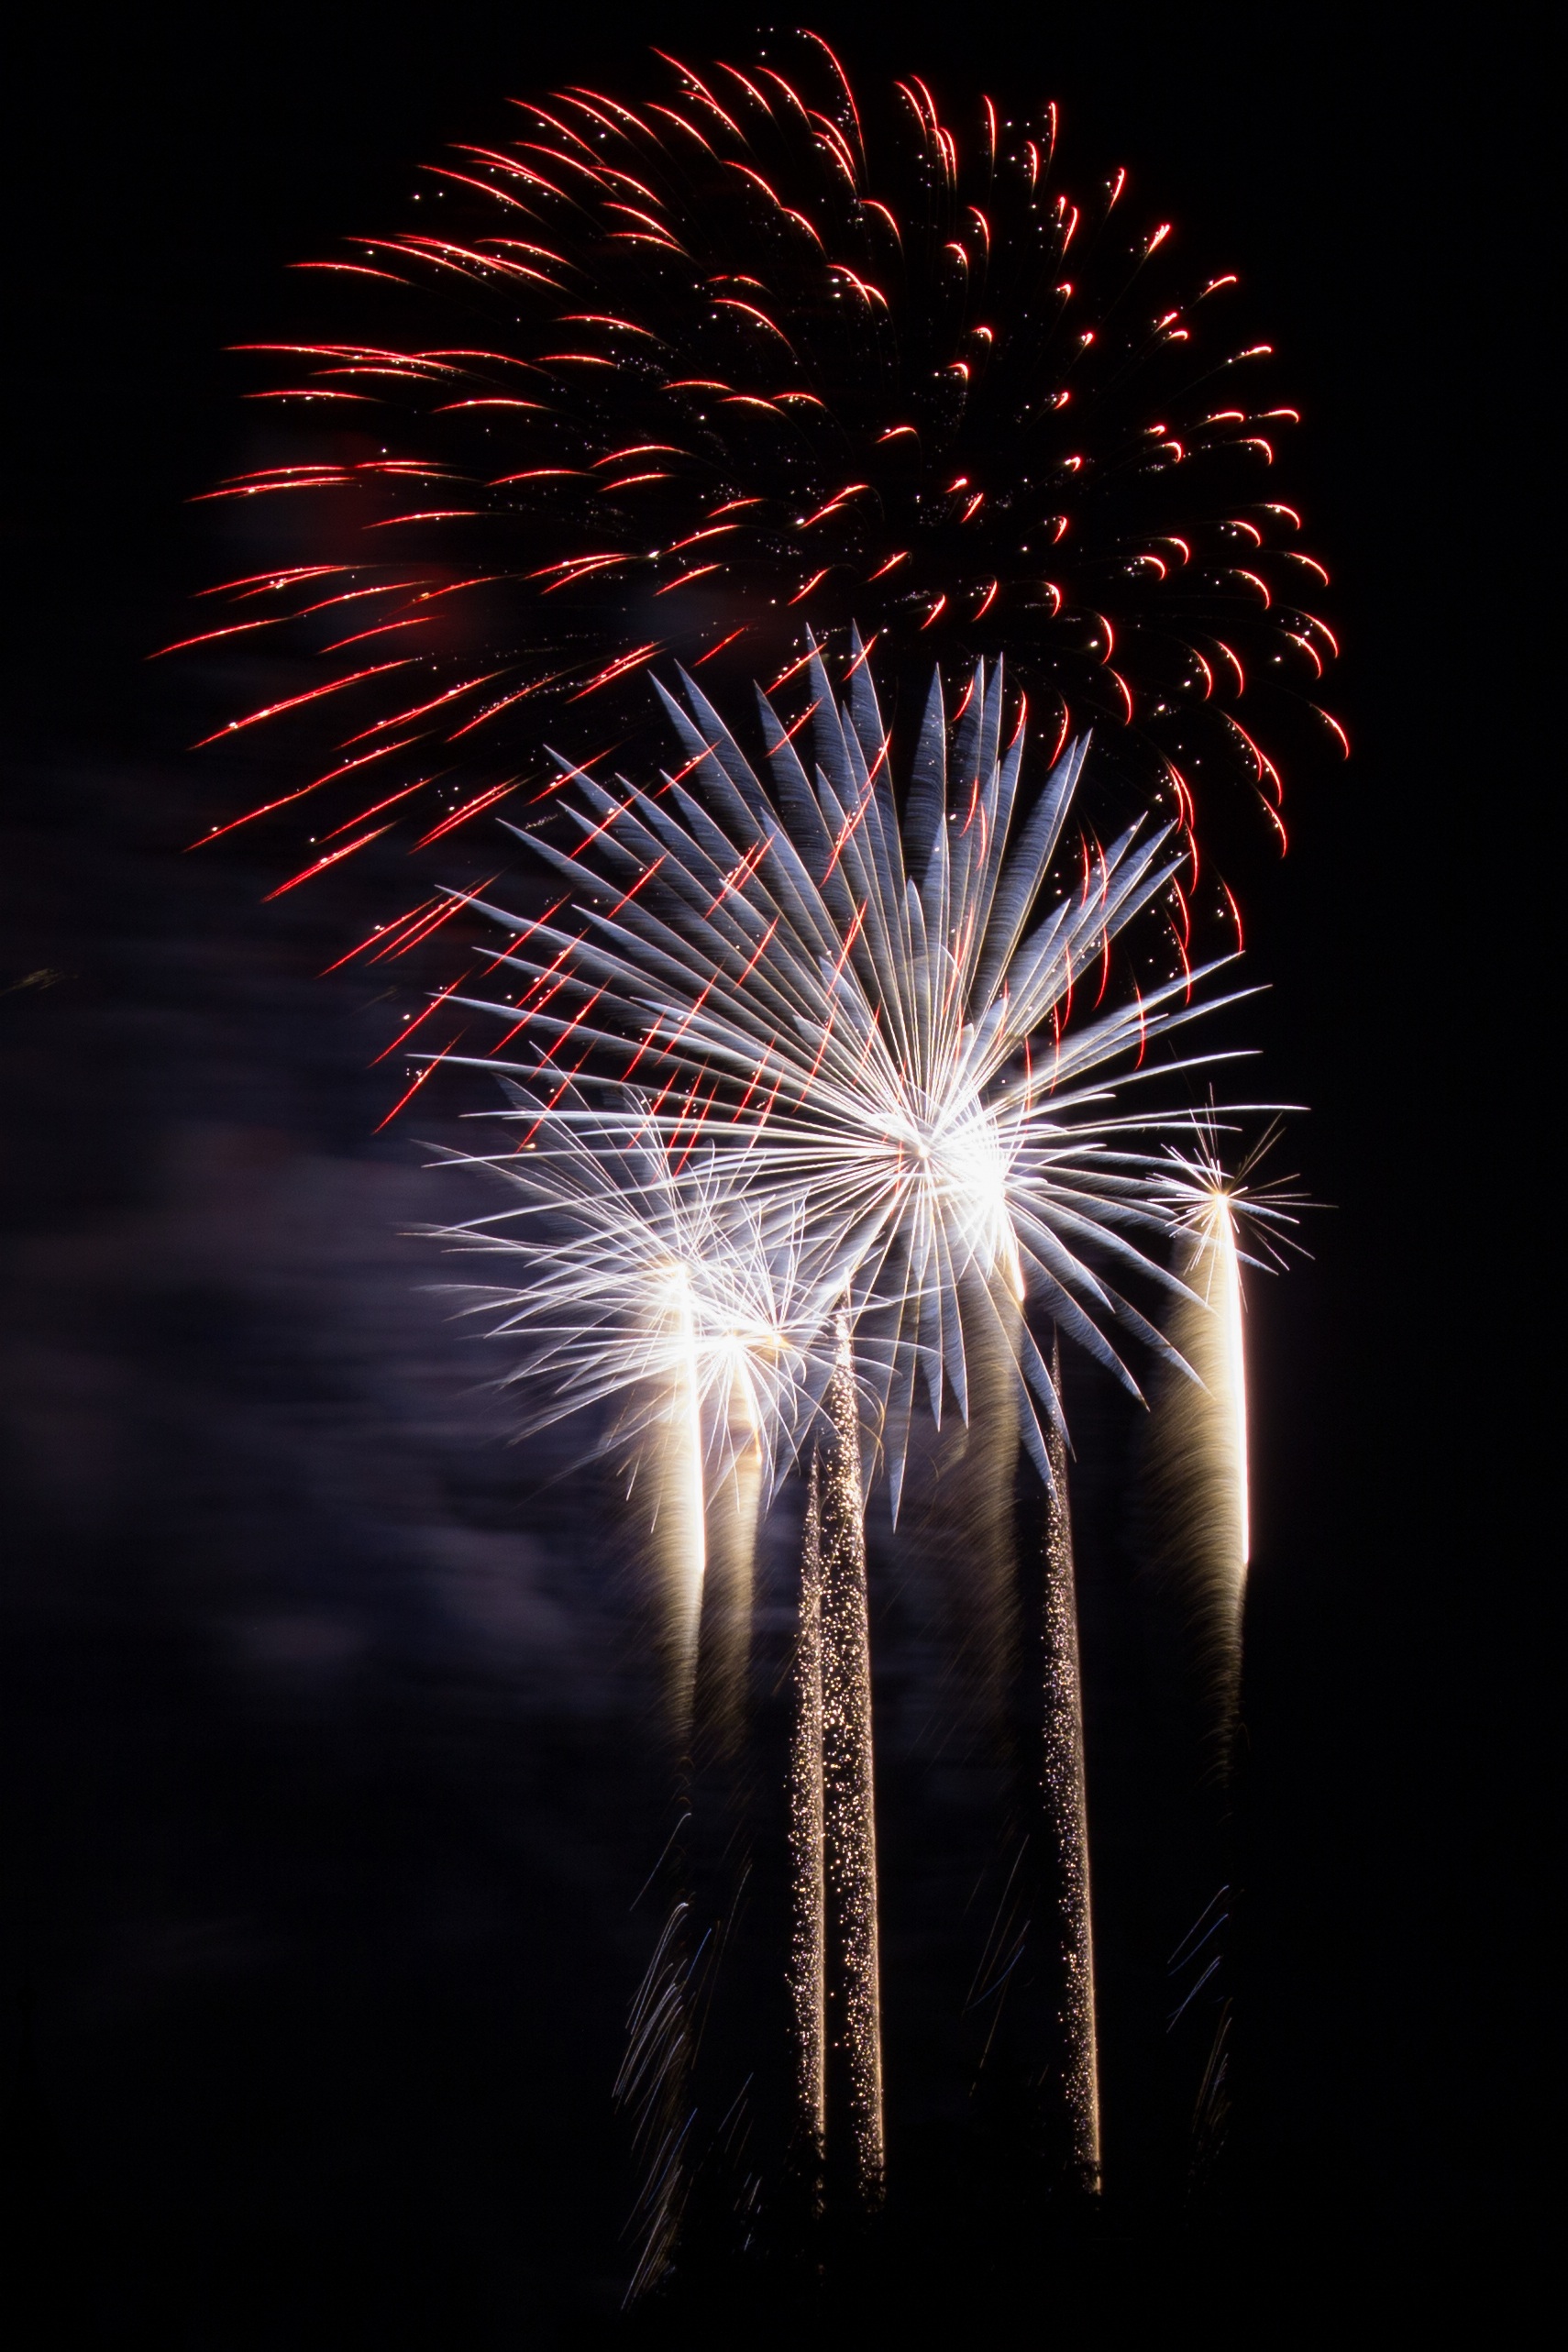
light, sky, recreation, pyrotechnics, rocket, fireworks, beautiful, event, new year's eve, annual financial statements, outdoor recreation